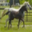
Label: horse